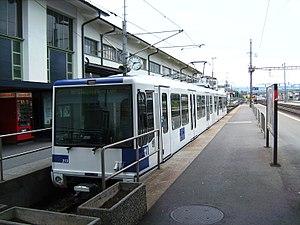
La liste des stations du métro de Lausanne, en Suisse, comprend 28 stations, depuis le 27 octobre 2008. La plupart des stations du métro sont accessibles aux personnes à mobilité réduite.
La ligne M1 du métro de Lausanne est une des deux lignes du métro de Lausanne. Cette ligne de métro léger, ouverte en 1991, relie aujourd'hui la station Lausanne-Flon à l'est, à la station Renens-Gare, à l'ouest. Avec une longueur de 7,79 kilomètres, elle constitue une voie de communication est-ouest majeure pour la ville, bien qu'étant la moins fréquentée des deux lignes du réseau avec 13,896 millions de voyageurs en 2018, elle dessert le campus de Dorigny où se situent l'UNIL et l'EPFL.